Glasses

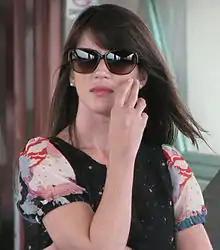
Woman wearing sunglasses

Safety glasses are worn to protect the eyes in various situations. They are made with break-proof plastic lenses to protect the eye from flying debris or other matter. Construction workers, factory workers, machinists and lab technicians are often required to wear safety glasses to shield the eyes from flying debris or hazardous splatters such as blood or chemicals. As of 2017, dentists and surgeons in Canada and other countries are required to wear safety glasses to protect against infection from patients' blood or other body fluids. There are also safety glasses for welding, which are styled like wraparound sunglasses, but with much darker lenses, for use in welding where a full-sized welding helmet is inconvenient or uncomfortable. These are often called "flash goggles" because they provide protection from welding flash. Nylon frames are usually used for protective eyewear for sports because of their lightweight and flexible properties. Unlike most regular glasses, safety glasses often include protection beside the eyes as well as in front of the eyes.